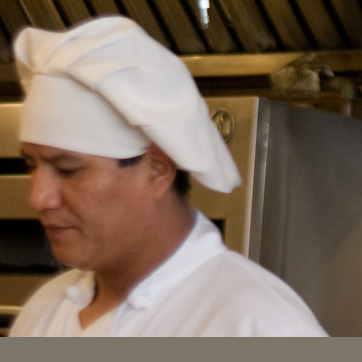
Material: hair